Rob Ford

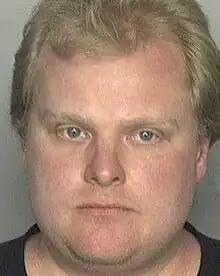
Mugshot in Miami, Florida (1999).

After the election, Ford had outgoing councillor Case Ootes, a former City of Toronto budget chief, head the "transition team". From his campaign team, Ford named Nick Kouvalis as his chief of staff; Mark Towhey, who had drafted his campaign platform, as his policy advisor; and Adrienne Batra, his communications advisor, as press secretary. Councillor Doug Holyday, who had helped elect Doug Ford Sr., was named deputy mayor. For the executive committee of City Council, Ford named councillors who had endorsed him in his campaign. For the inauguration ceremony at the first meeting of the new council, Ford had television commentator Don Cherry introduce him and put the chain of office on him. Cherry garnered some controversy with his remarks. Cherry described how Ford had reversed a mistake of city staff cutting down a tree of a Toronto property owner for no good reason and then billing the property owner, who suffered from Alzheimer's. Cherry added "Put that in your pipe you left-wing kooks" and, in regards to the pink suit he was wearing, "I'm wearing pinko for all the pinkos out there that ride bicycles and everything, I thought I'd get it in." At its first meeting in December 2010, the council voted to cancel the annual $60 personal vehicle registration tax passed by the previous council. The tax cancellation, a campaign promise of Ford's, took effect on January 1, 2011.